Central Spiritual Board of Buddhists of the USSR

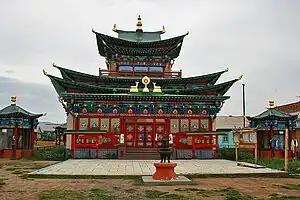

The Central Spiritual Board of Buddhists of the USSR (known in its acronym TsDUB (ЦДУБ)) was the authorized organization for Buddhists in the Soviet Union. The headquarters of the organization were located in the Verkhnyaya Ivolga, Buryat ASSR.